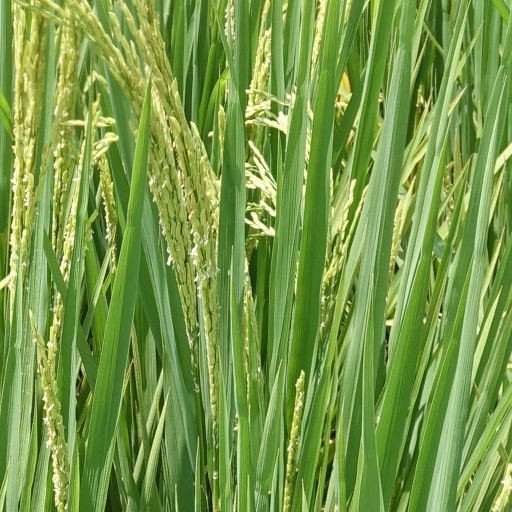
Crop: rice